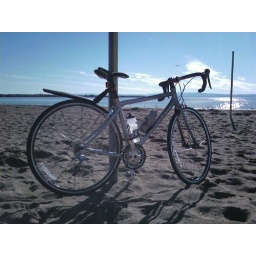
First ride on the new bike - on the beach in Alameda.